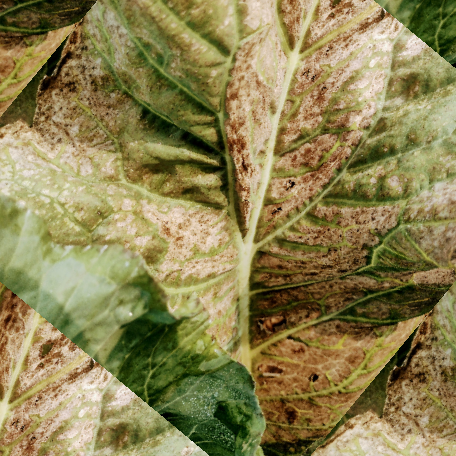
Label: Downy Mildew